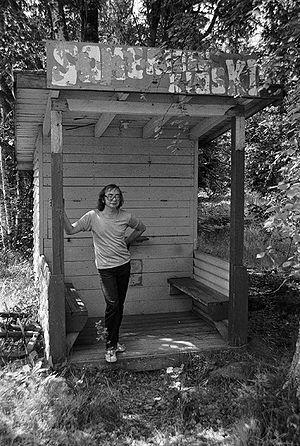
Rauli Somerjoki, surnommé Badding, de son vrai nom Rauli Aarre Tapani Somerjoki, né le 30 août 1947 et mort le 14 janvier 1987, est un chanteur de rock finnois.